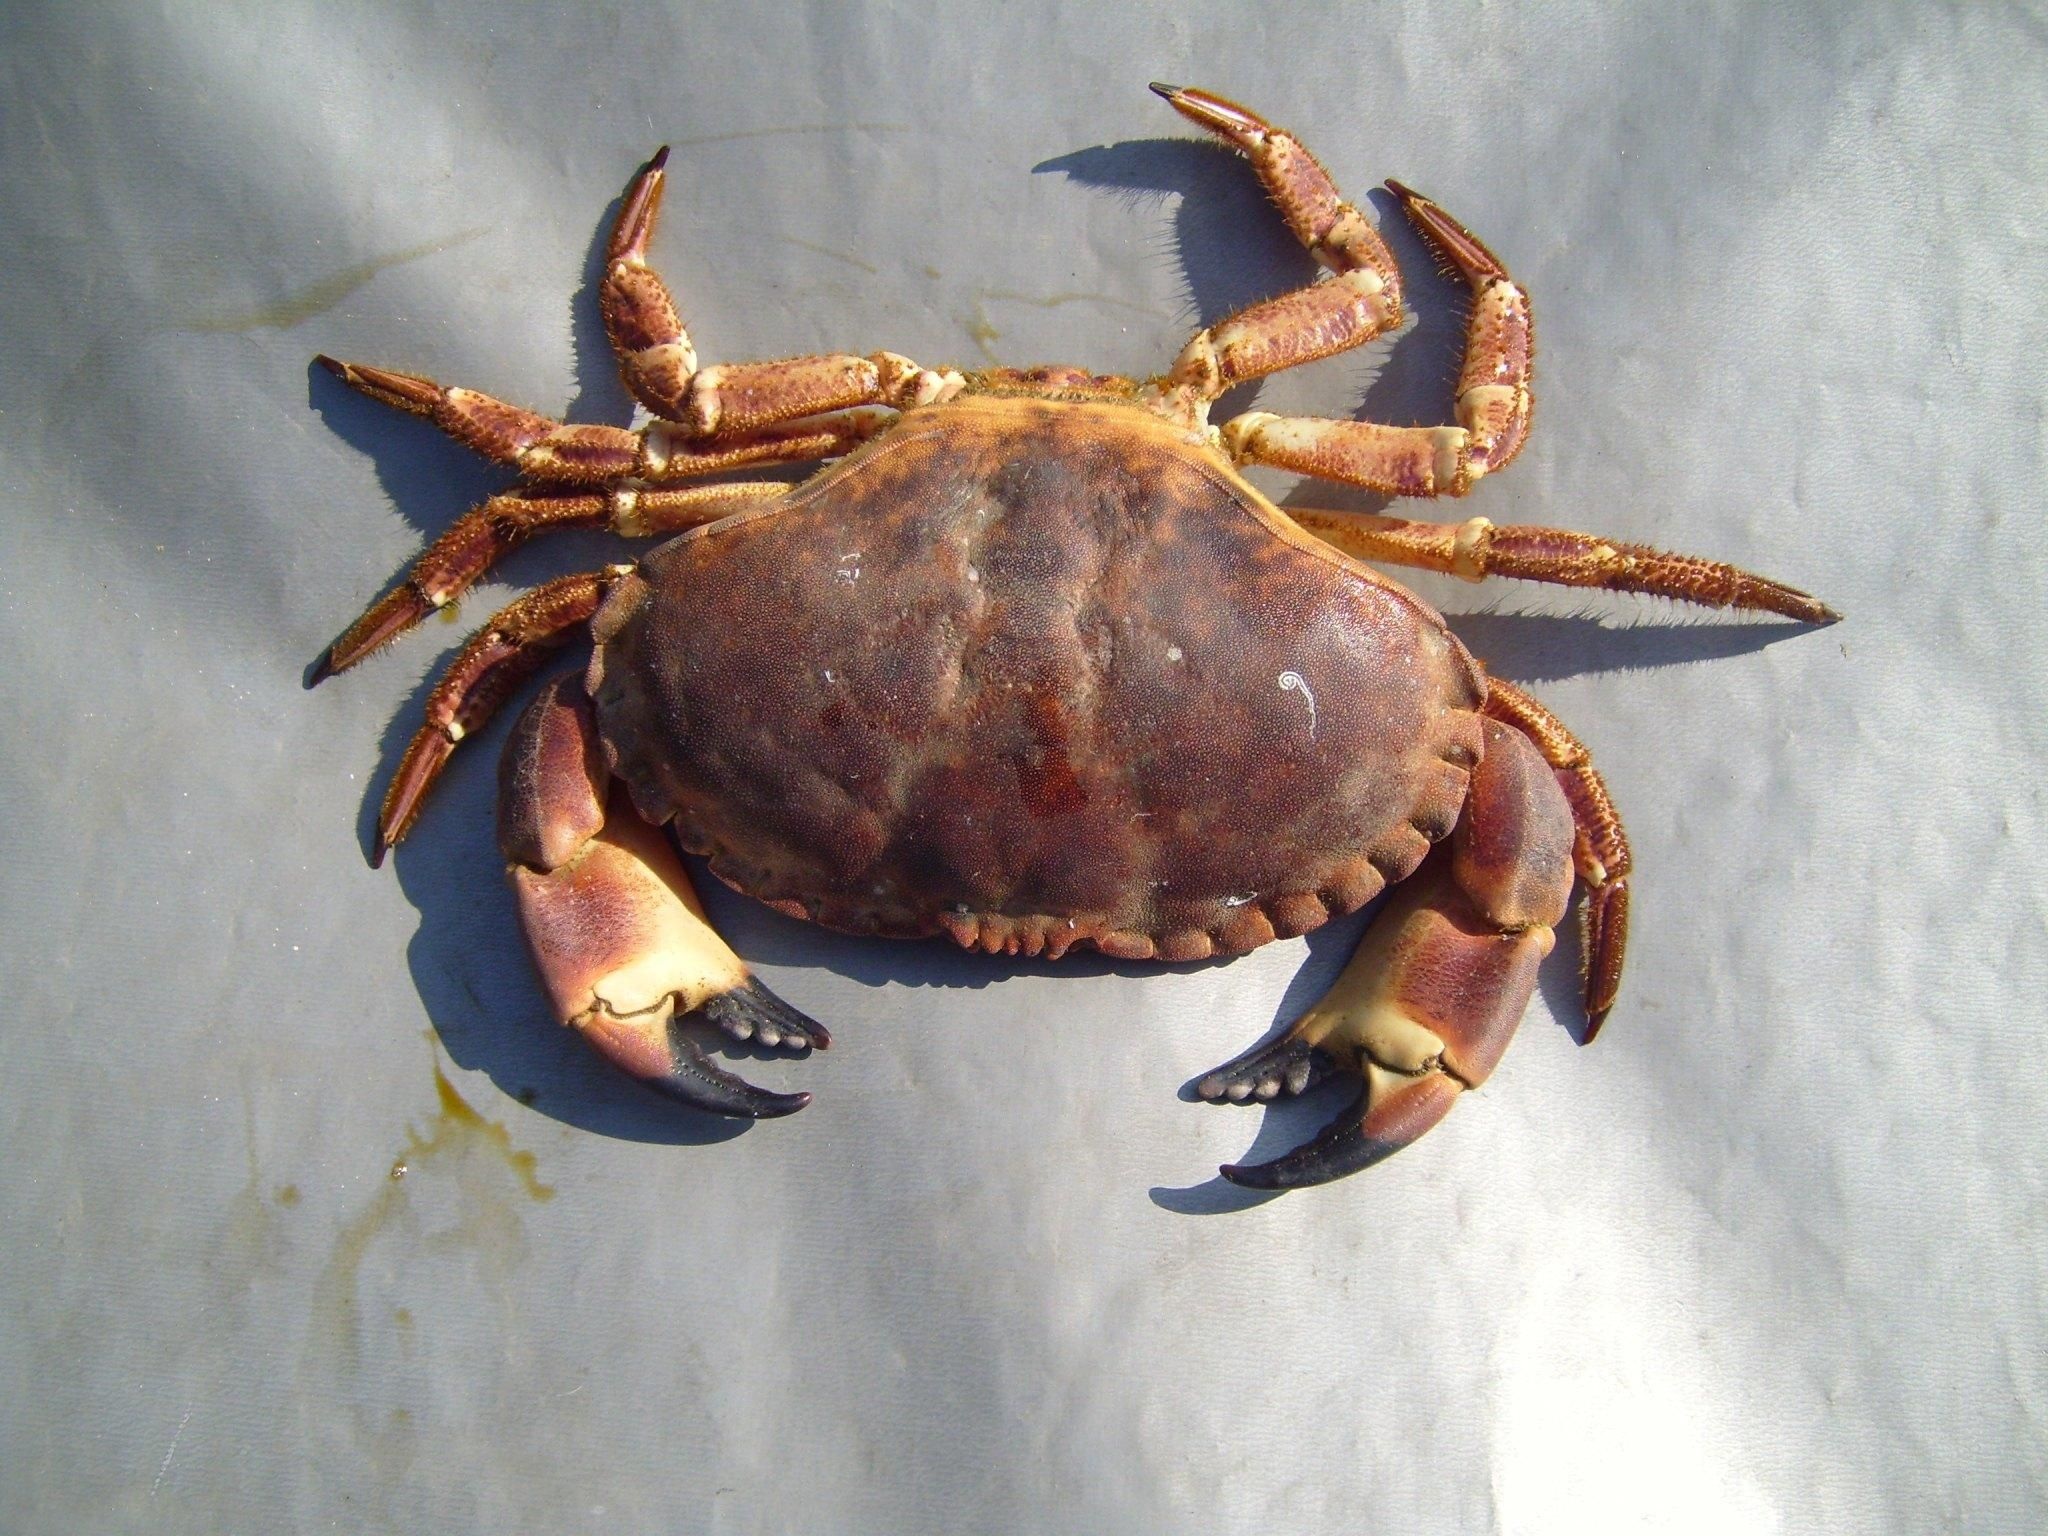
food, seafood, fauna, crab, invertebrate, crustacean, animals, crabs, arthropod, arthropods, lobsters, marine biology, decapoda, animal source foods, dungeness crab, american lobster, chesapeake blue crab, homarus, freshwater crab